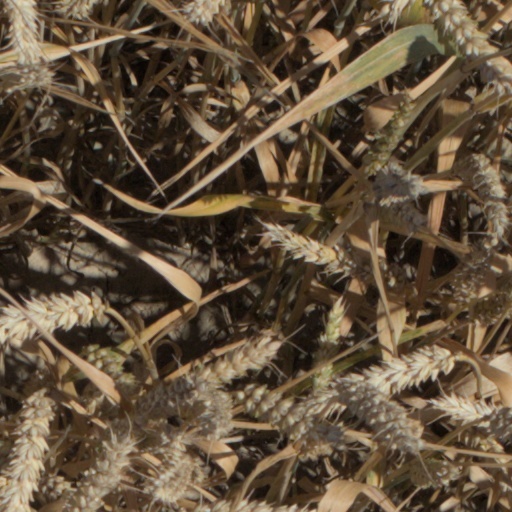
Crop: wheat